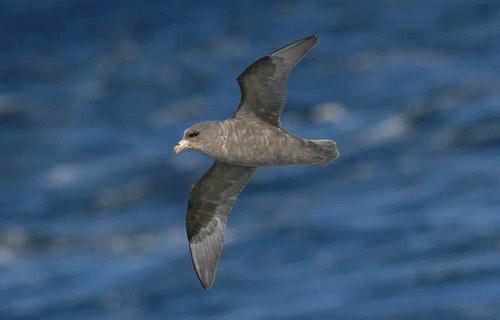
A photo of a northern fulmar